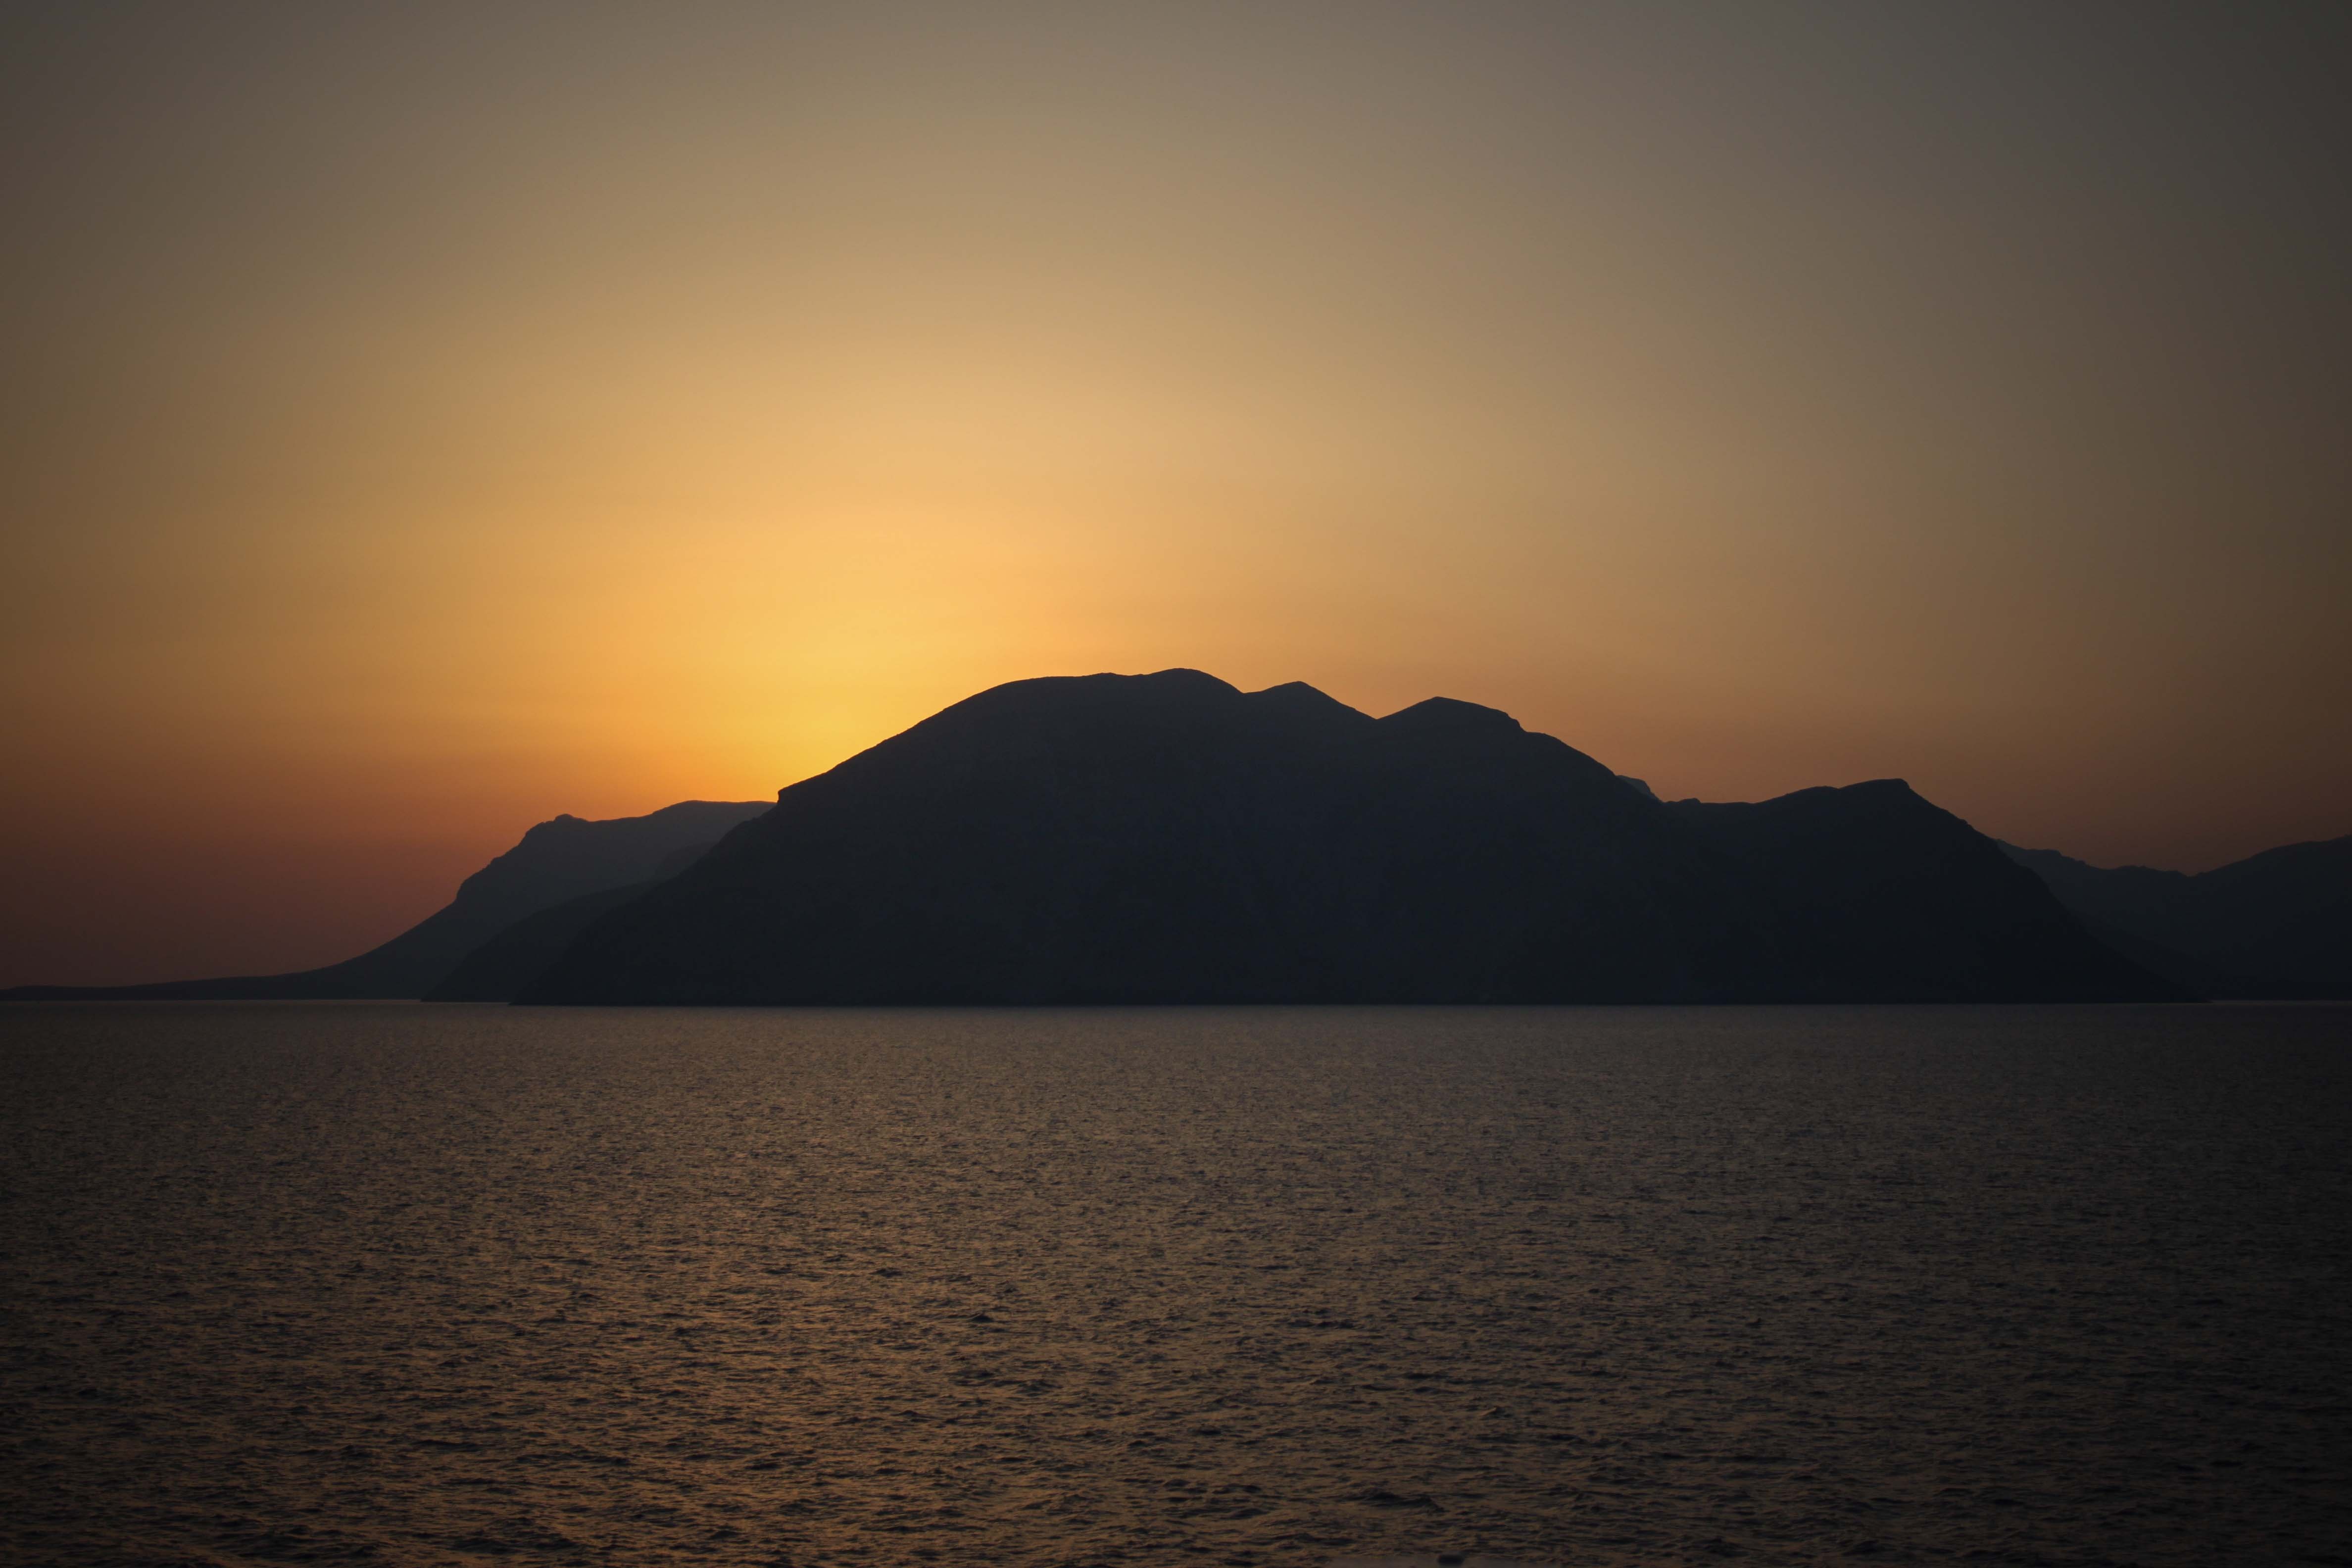
beach, landscape, sea, coast, ocean, horizon, mountain, sky, sun, sunrise, sunset, morning, lake, dawn, dusk, panoramic, evening, reflection, calm, bay, loch, evening sun, afterglow, red sun